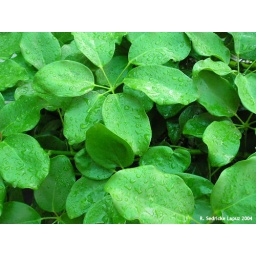
Loved the green of this one. Shot of an octopus plant in just our garden after a rainshower